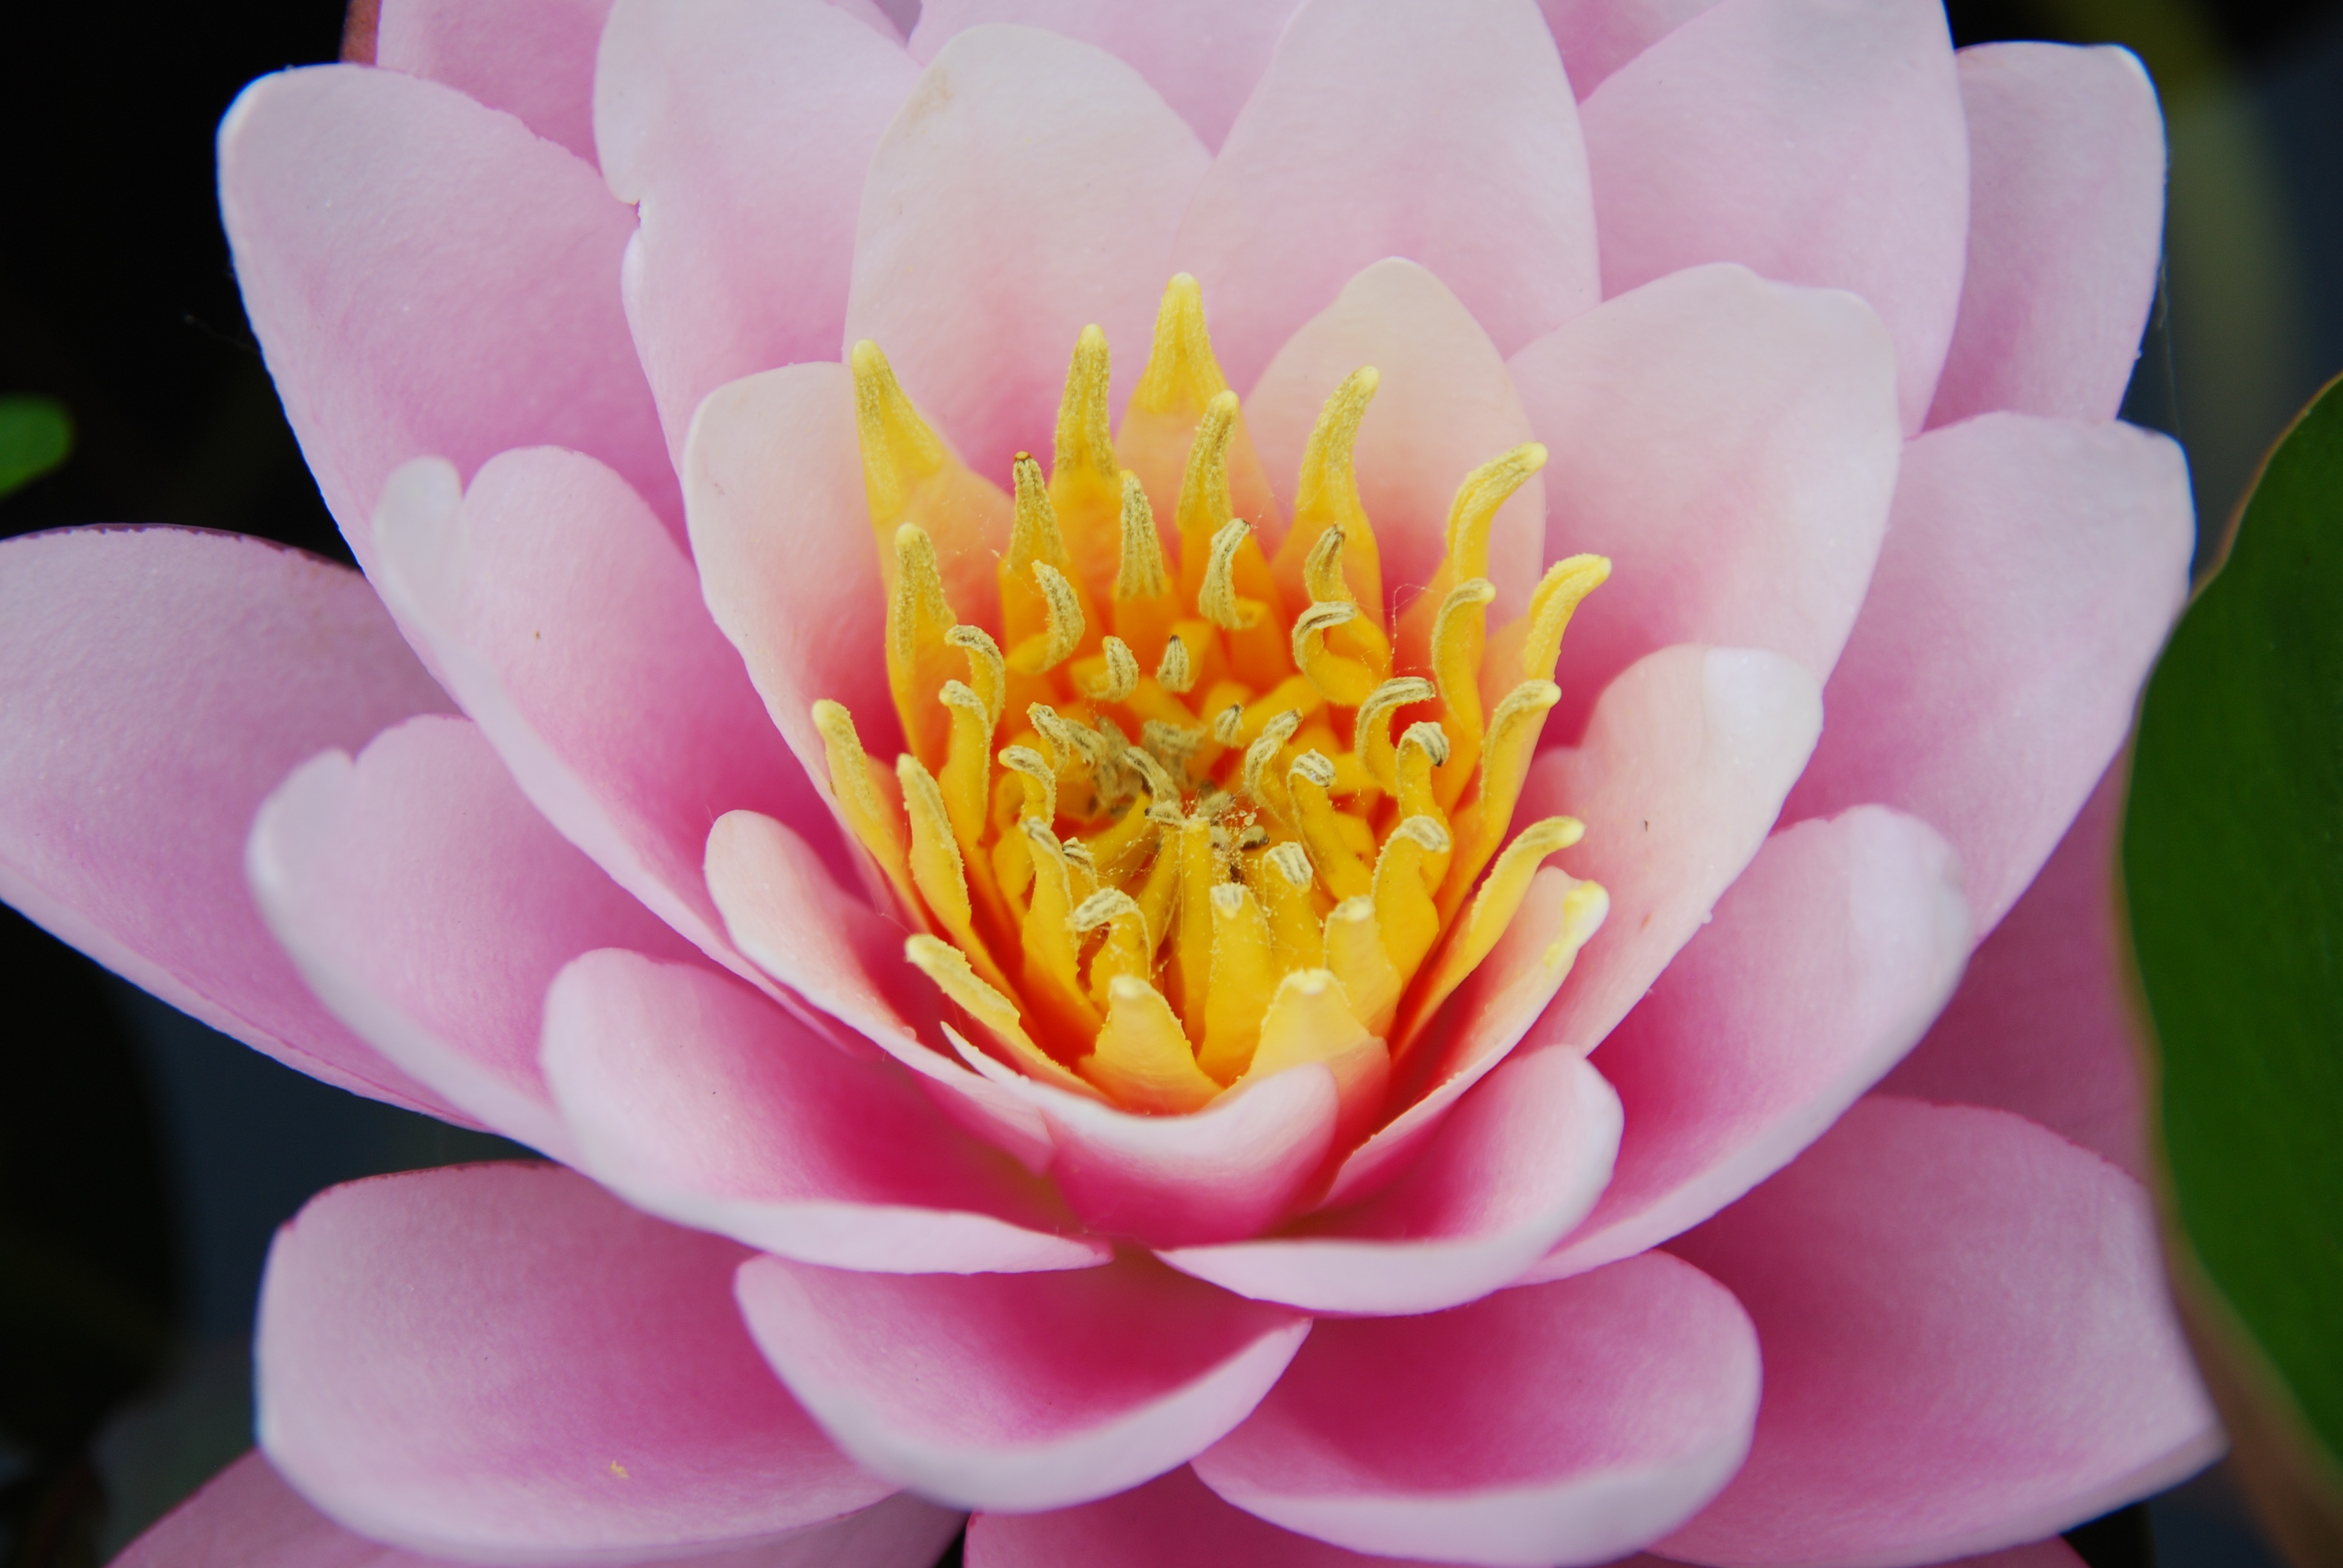
nature, blossom, plant, flower, petal, pollen, yellow, pink, sacred lotus, aquatic plant, flora, water lily, lotus, macro photography, pestle, flowering plant, land plant, lotus family